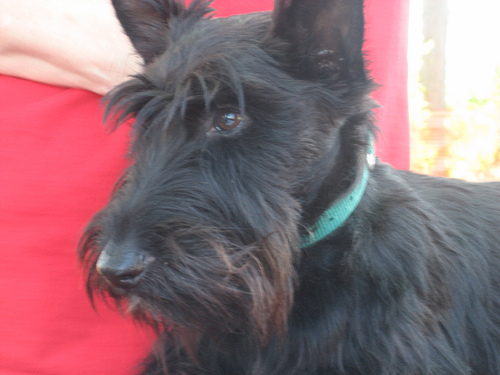
Animal: dog
Breed: scottish terrier